Dinner at Alberta's

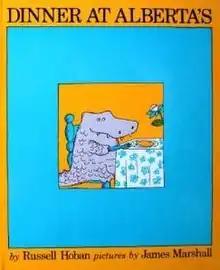
Original hardback cover, 1975

Dinner at Alberta's is a children's book written by Anglo American author Russell Hoban. Aimed at the pre-middle grade reader, it was originally published in 1972 but has had various editions by Red Fox and Penguin Books in 1992. It was illustrated by James Marshall.